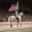
Label: horse